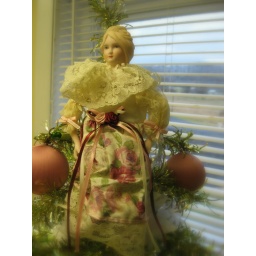
She sits atop my lime green Christmas tree in my home office. The tree is decorated in pink and white.